Families of Asparagales

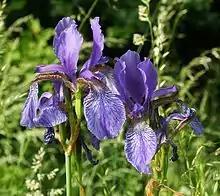
Iridaceae: "Iris sibirica"

The iris family contains about 70 genera and over 1,600 species with a worldwide distribution. Members of the family are usually perennial herbs with sword-shaped unifacial leaves; the inflorescence is a spike or panicle of solitary flowers, or forms a monochasial cyme or rhipidium (meaning that the successive stems of the flowers follow a zig-zag path in the same plane); and the flower has only three stamens, each opposite to an outer tepal. Saffron is obtained from the dried styles of "Crocus sativus" L., a member of the iris family. The corms of some species of Iridaceae are used as food by some indigenous peoples. Many species in the iris family have a great economic importance in ornamental horticulture and the cut flower industry, especially "Gladiolus", "Freesia", "Sparaxis", "Iris", "Tigridia" (tiger lily), "Ixia" (corn lily), "Romulea", "Neomarica", "Moraea" (butterfly lily), "Nemastylis", "Belamcanda", "Sisyrinchium" (blue-eyed grass), "Crocosmia" and "Trimezia". Many other genera, both perennials and bulbs, are grown in gardens in tropical and temperate regions (e.g. "Watsonia", "Crocus", "Dietes", "Tritonia", "Hesperantha" and "Neomarica"). "Moraea" and "Homeria" are two genera of poisonous plants which are a problem in sheep and cattle producing regions, notably in South Africa.